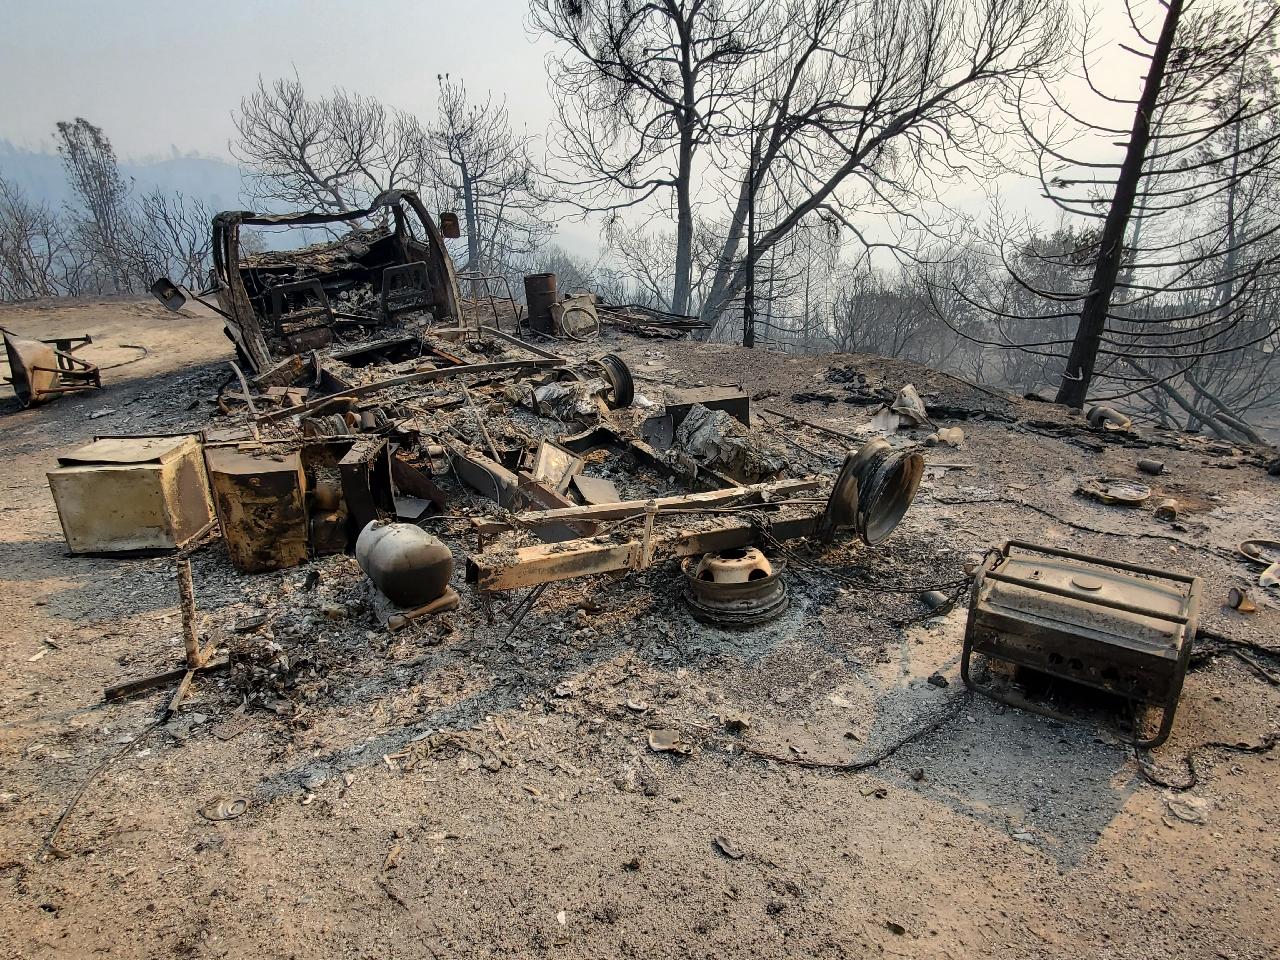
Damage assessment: destroyed